Alamosa, Colorado

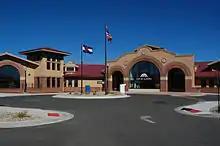
Alamosa City Hall

Alamosa is a home rule municipality like many other Colorado towns. The city council has six members, four elected from wards and two at large. The council has authority to make, change, and repeal laws and ordinances. The city elects a mayor-at-large on a non-partisan ballot. The current mayor of Alamosa is Ty Coleman.